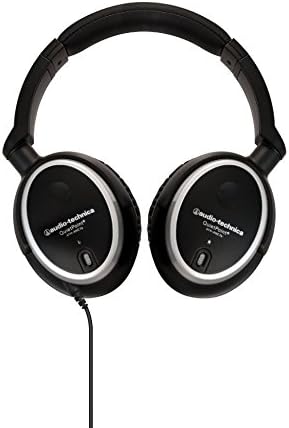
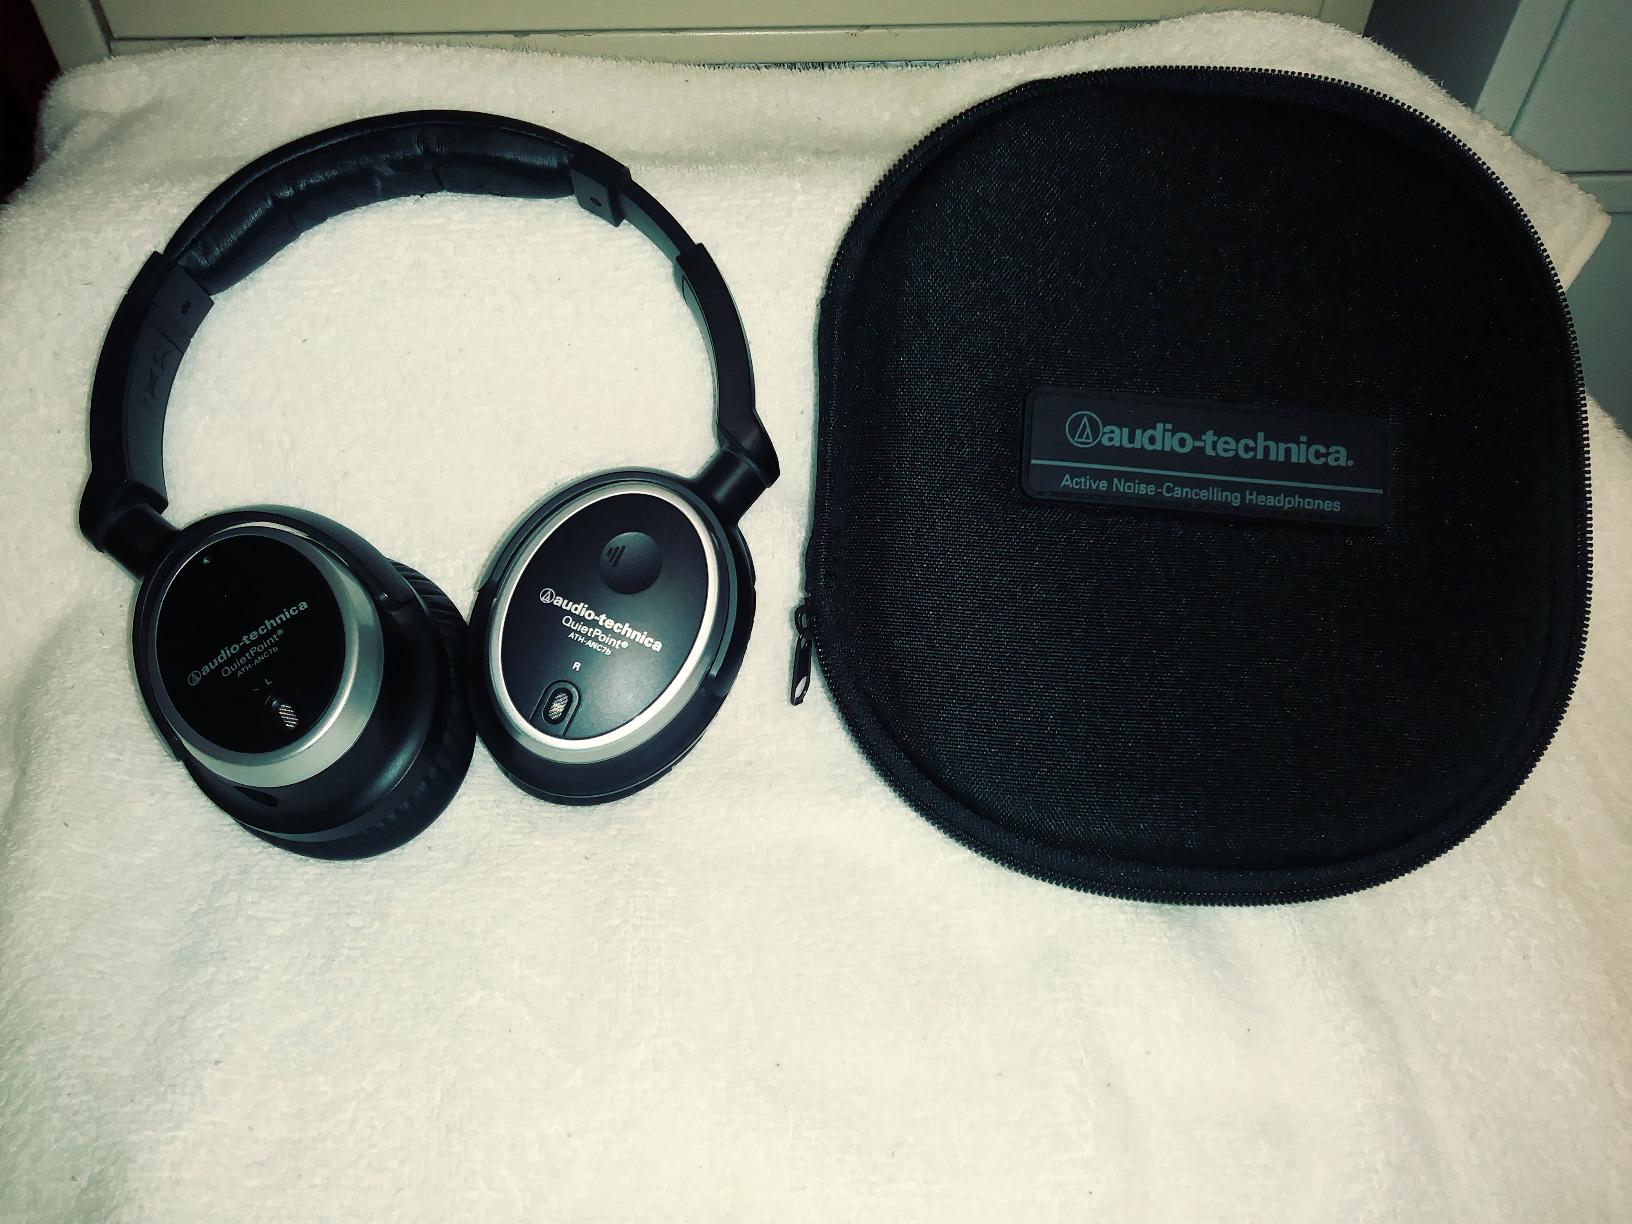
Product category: headphones
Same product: yes